Kolkatar Harry

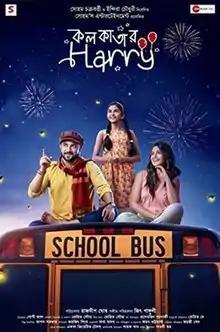
Theatrical release poster

Kolkatar Harry is a 2022 Indian Bengali-language comedy children film directed by Rajdeep Ghosh and produced by Soham Chakraborty under the banner of Soham's Entertainment. The film stars Chakraborty and Priyanka Sarkar.